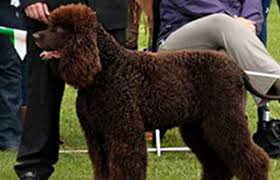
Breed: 219-n000066-Irish_water_spaniel